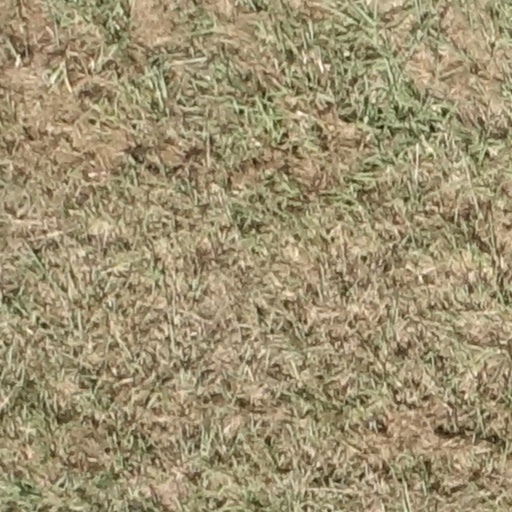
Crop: sorghum